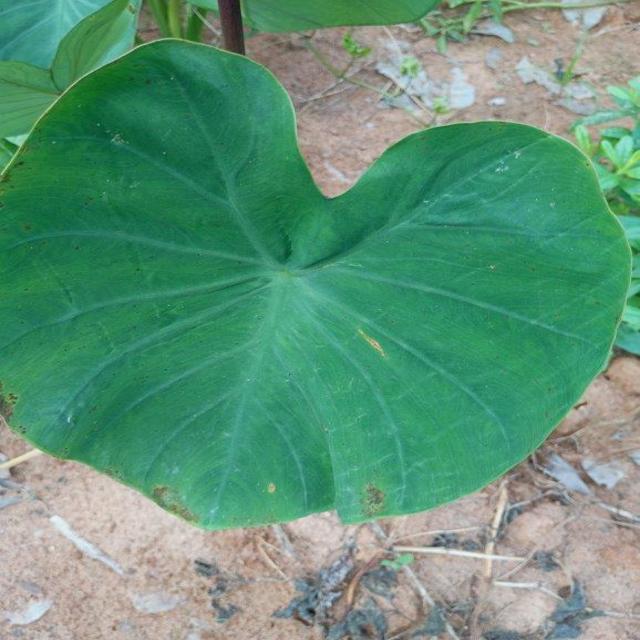
Label: Healthy